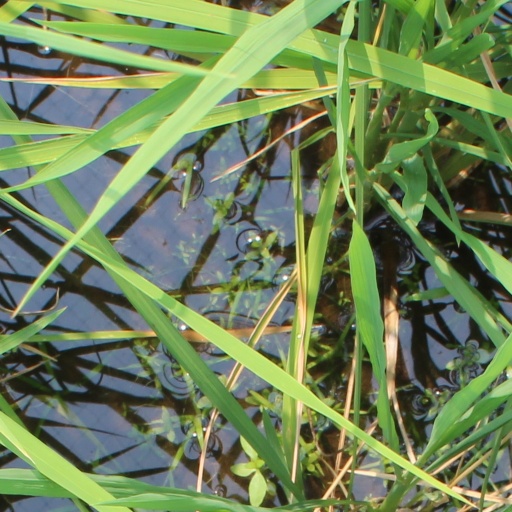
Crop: rice